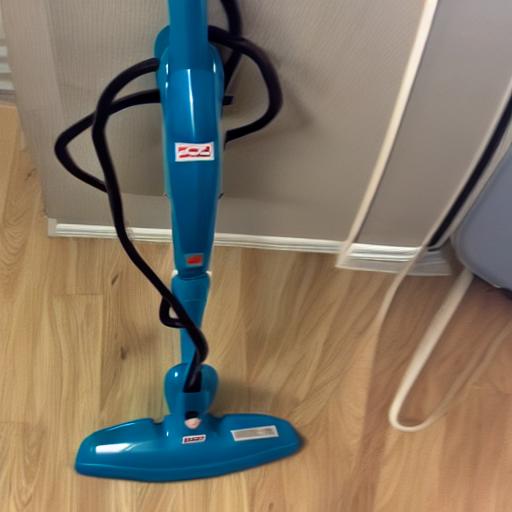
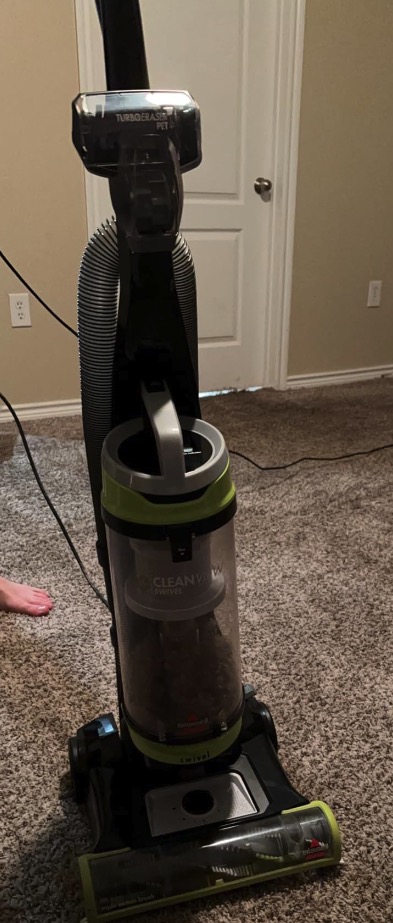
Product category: items_vacuum
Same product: no